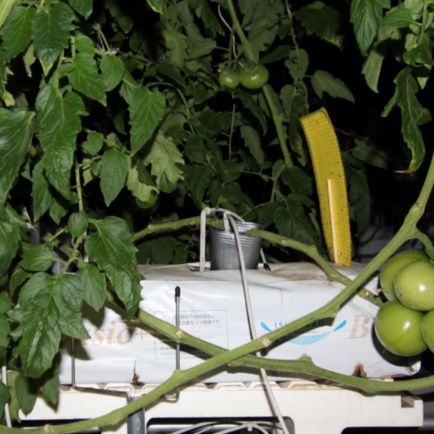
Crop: tomato